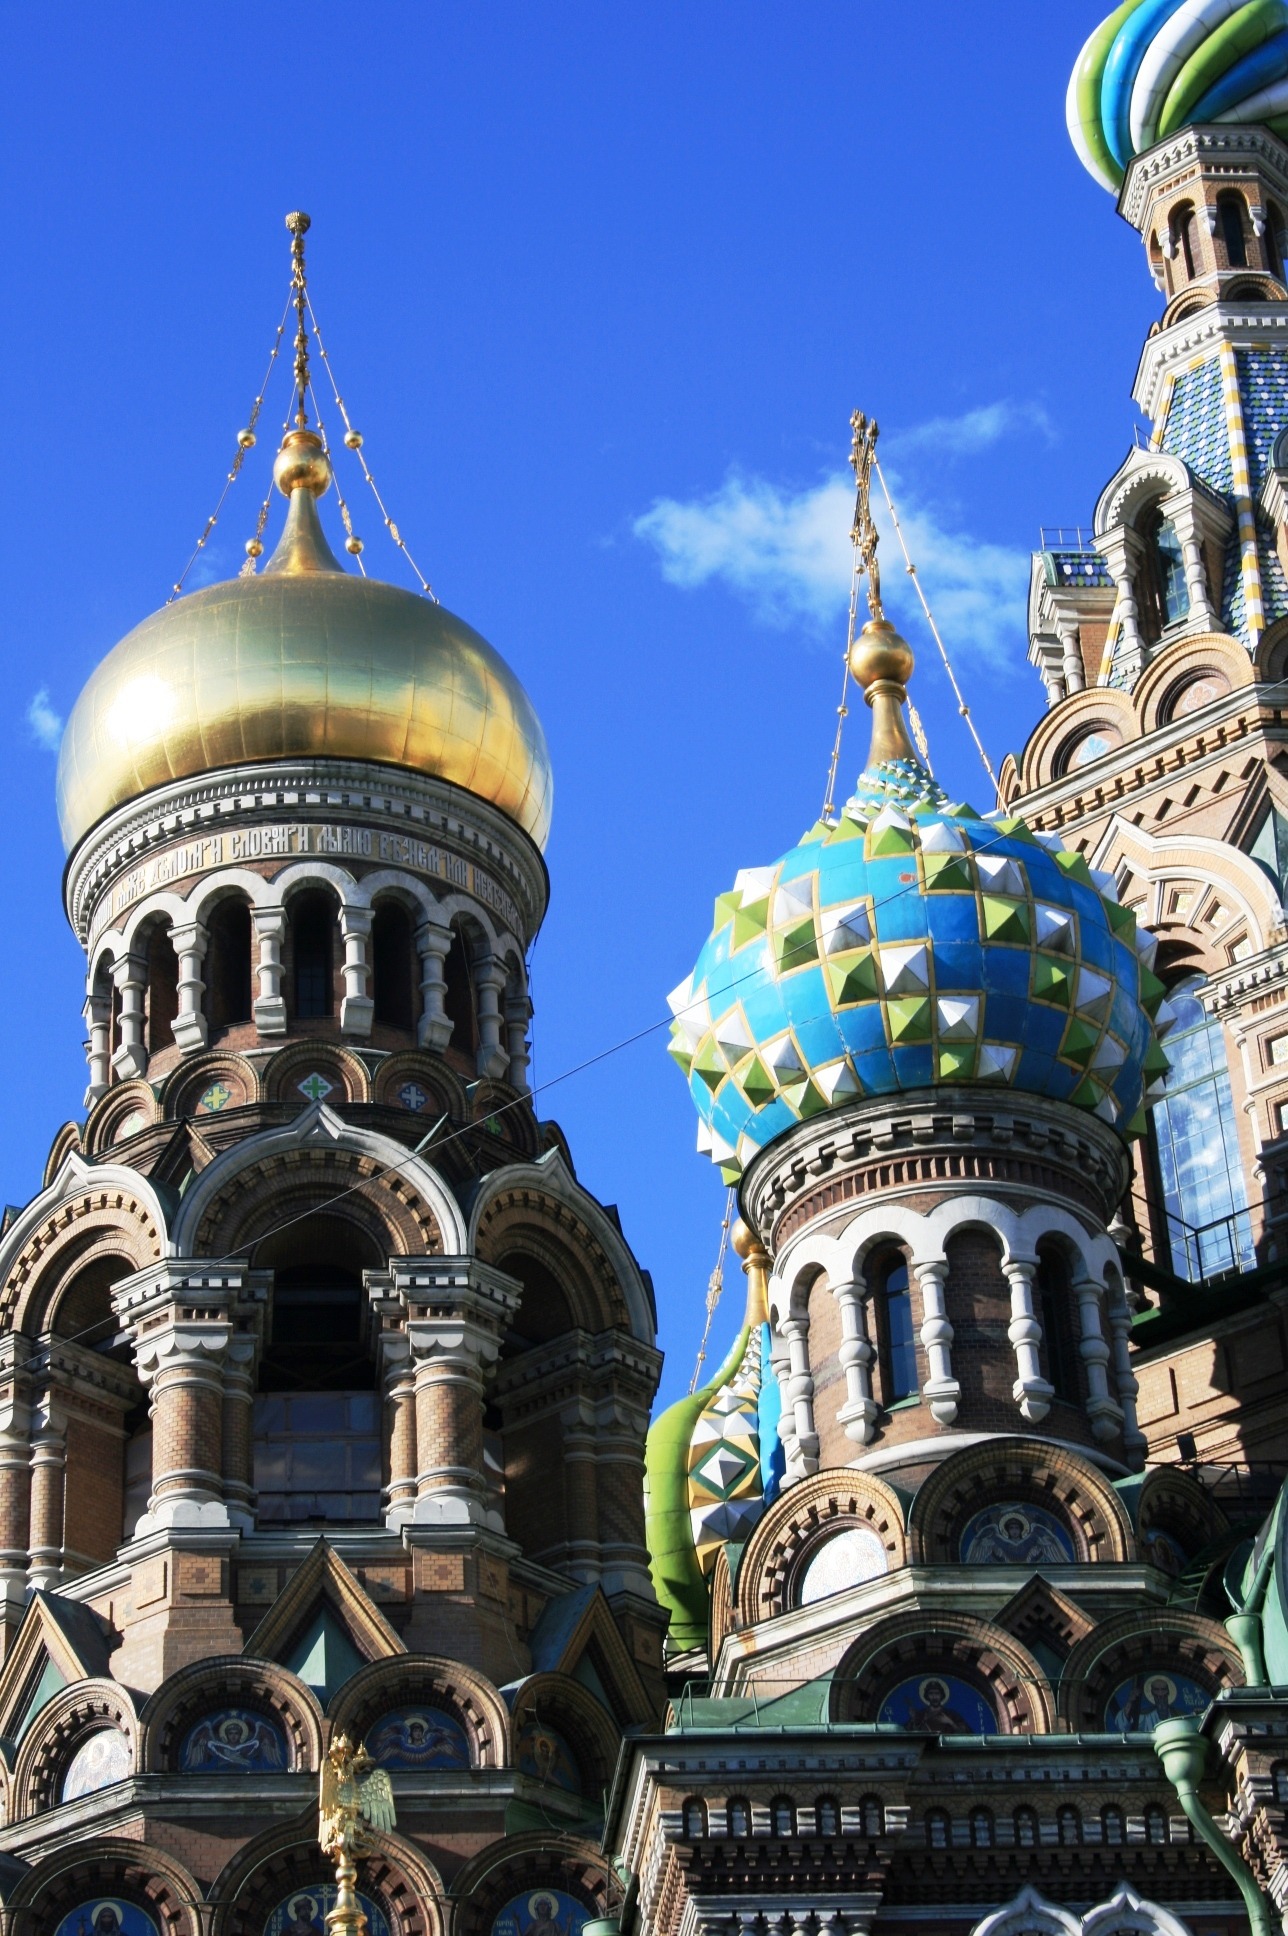
architecture, building, tower, landmark, church, cathedral, colorful, place of worship, religious, ornate, towers, basilica, dome, domes, byzantine architecture